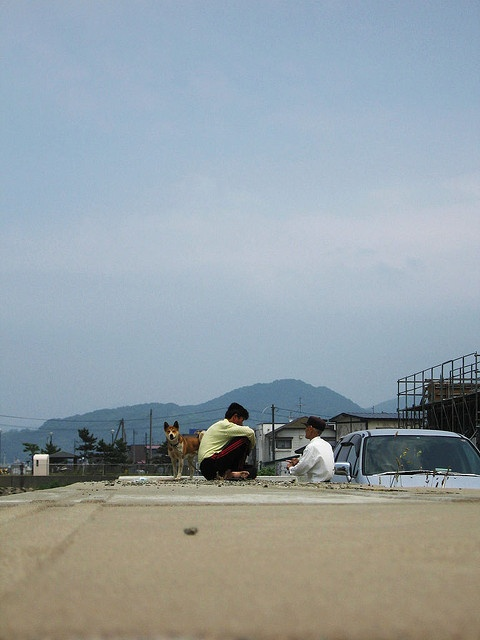
a person siting with a car near by
A couple of people are kneeling and talking
Two men are having a conversation while a dog looks on.
A man with a dog converses with a man with a car.
A couple of people sitting down in a street.